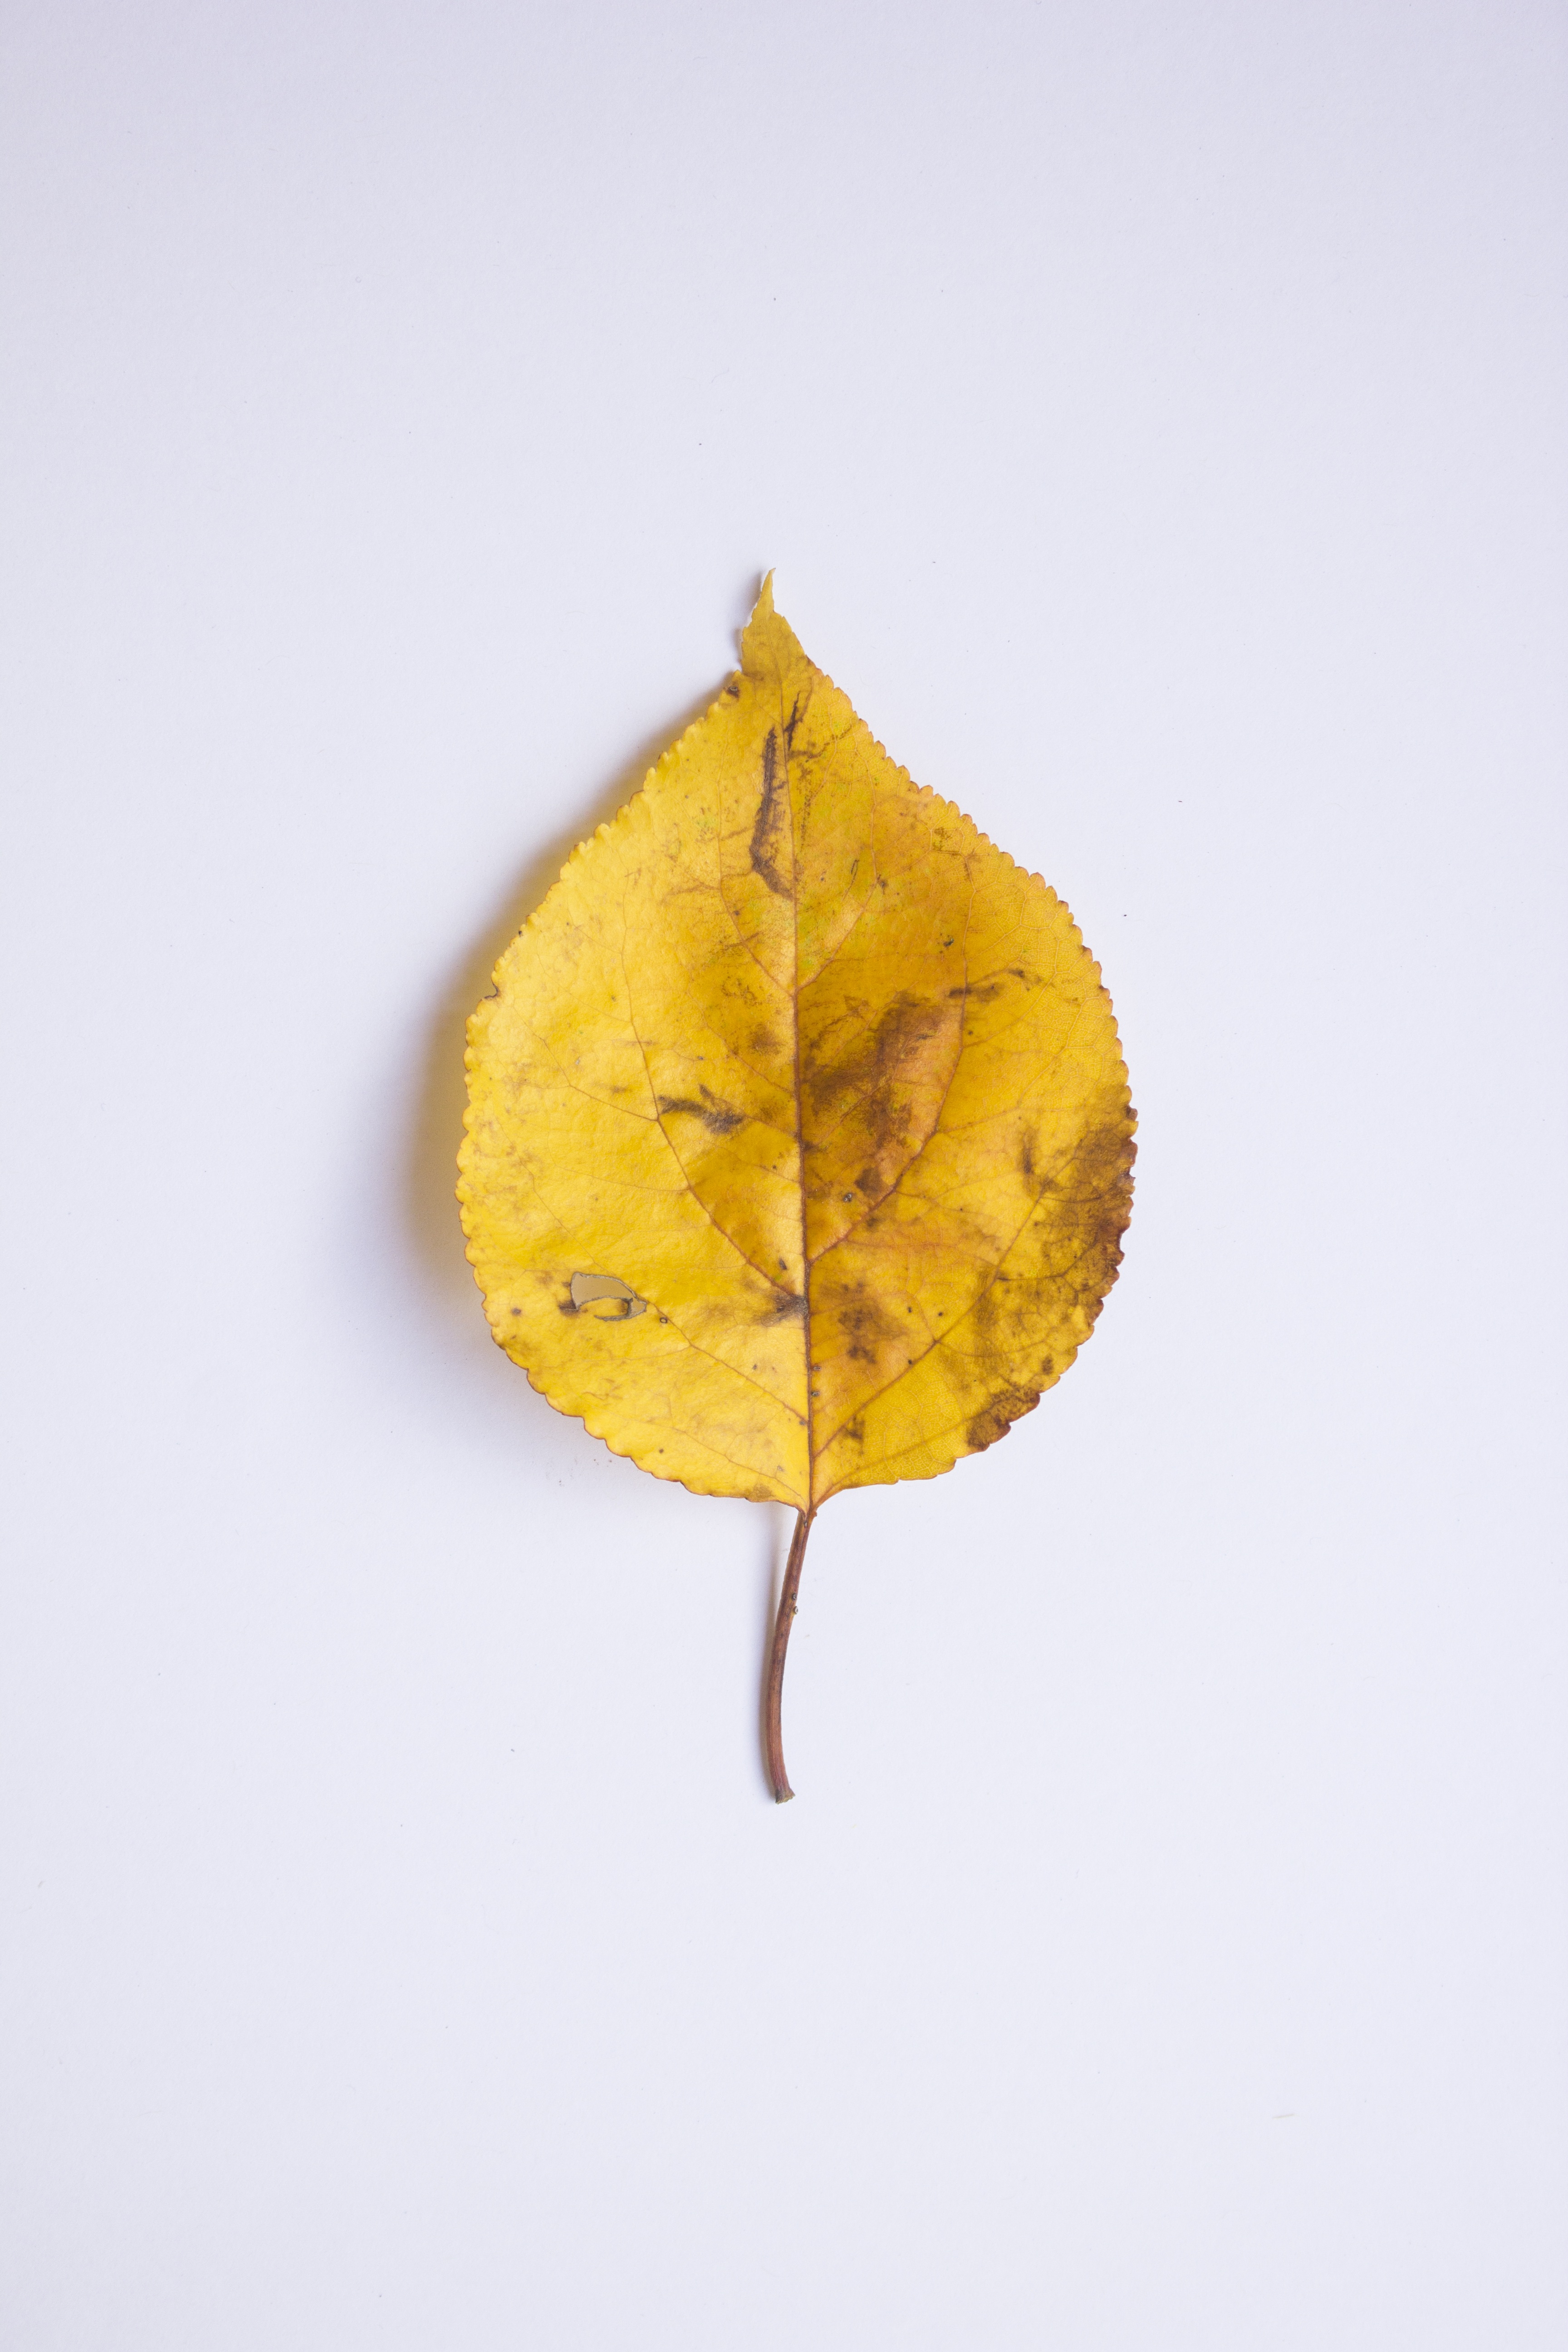
branch, plant, leaf, flower, petal, produce, autumn, yellow, flora, maple leaf, close up, colors, macro photography, plant stem